Philemon Russell House

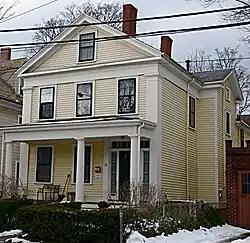

The Philemon Russell House is a historic house in Somerville, Massachusetts. Philemon Robbins Russell was a farmer who owned of apple orchards near Russell Street. This land was converted to house lots for development by Captain Gilman Sargent in 1845 creating Orchard Street, Russell Street and Cottage Place. His house, built 1845, is one of the best-preserved side-hall Greek Revival farmhouses in the city. It was moved to the current location from somewhere else. According to the Somerville Journal, page 6, a fire occurred that badly damaged the upper portion of the house. The cause was a mystery and the estimated damage was $2,000. The Boston Daily Globe reported the first took place on On February 26, 1905.